David P. Gushee

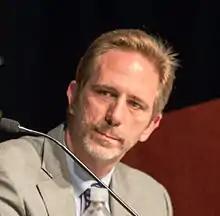
David Gushee

David P. Gushee (born June 17, 1962, Frankfurt, West Germany) is a Christian ethicist, Baptist pastor, author, professor, and public intellectual. Growing up, Gushee attended and completed his college years at College of William and Mary in 1984. After college, he received his Ph.D. in Christian ethics from Union Theological Seminary in 1993. Among the titles listed, Gushee has shown hard work and dedication in different parts of his job and was awarded for his achievements. Gushee is most known for his activism in climate change, torture, LGBT inclusion, and Post-evangelicalism.